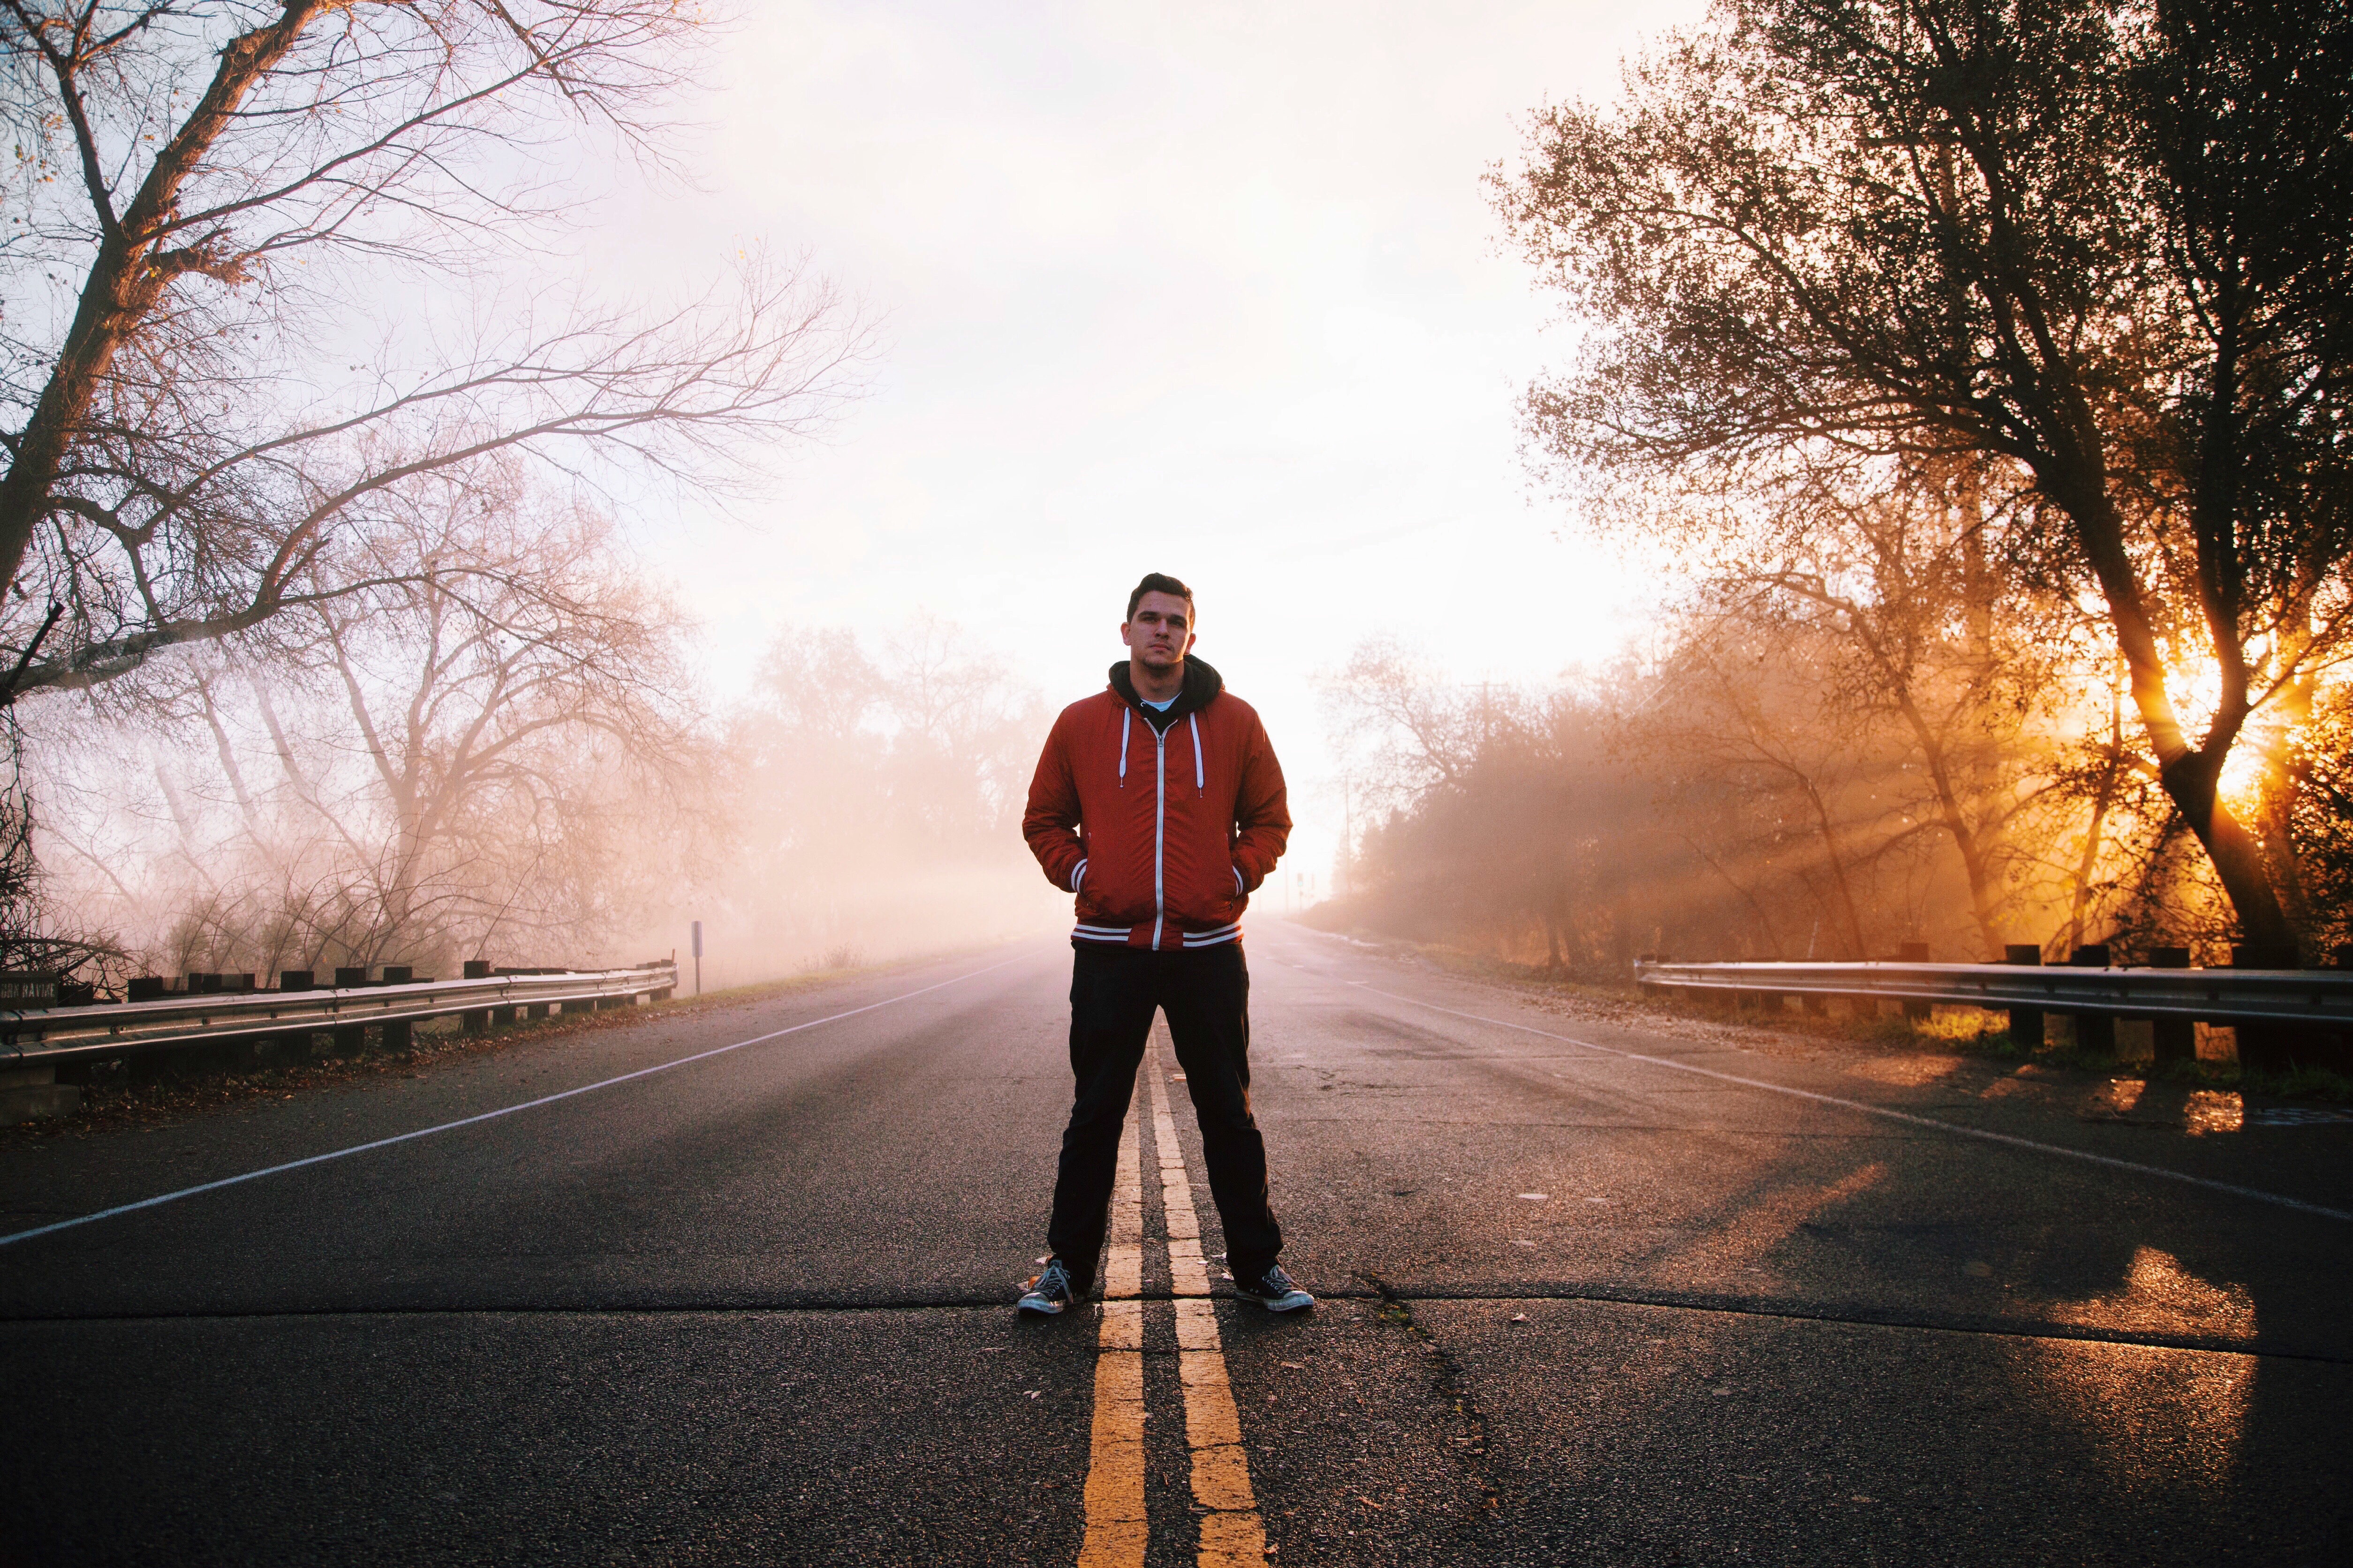
man, person, winter, fog, sunrise, sunset, road, street, sunlight, morning, evening, portrait, model, spring, autumn, fashion, season, photograph, outfit, casual, atmospheric phenomenon